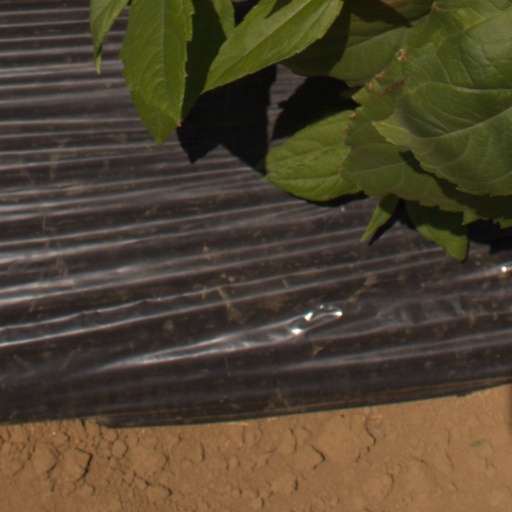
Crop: Jerusalem artichoke